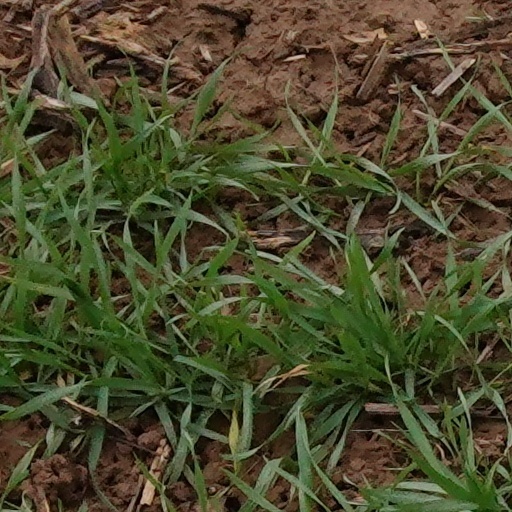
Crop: wheat